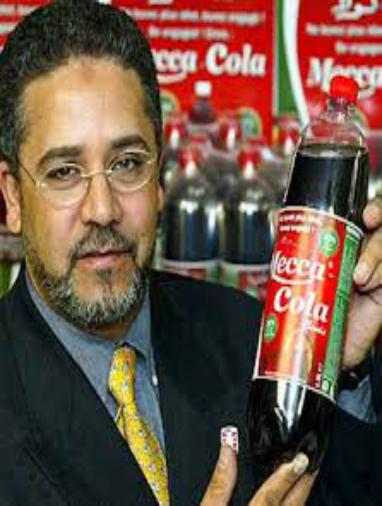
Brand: Mecca Cola
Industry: Food